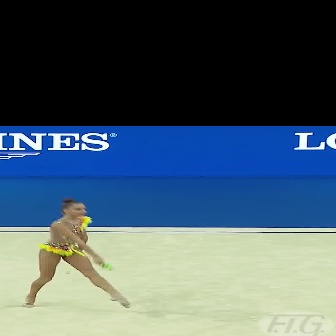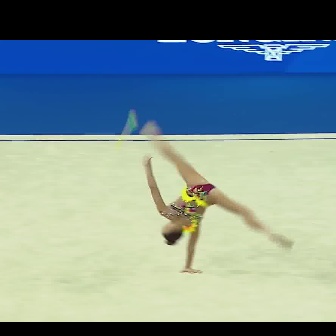
  Please identify the target specified by the bounding box [22,197,132,308] in the first image and locate it in the second image. Return the coordinates in [x_min,y_min,x_max,y_max] format.
Answer: [140,120,294,274]